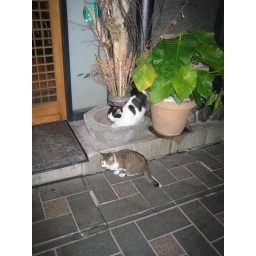
Kitties in the street, to give context to no kitty sign